University of Cambridge Professional and Continuing Education

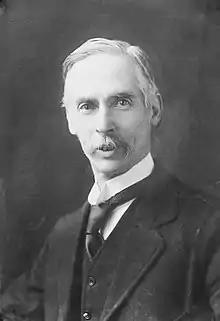
J. A. Hobson attended courses in political economy offered by the Cambridge board of Extra-Mural Studies.

Throughout the 2019–20 academic year, 6,057 adult students enrolled on courses at PACE and a further 2,151 adults attended both virtual and in-person events.